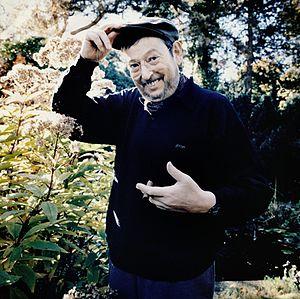
Ulrich Schamoni est un réalisateur allemand.